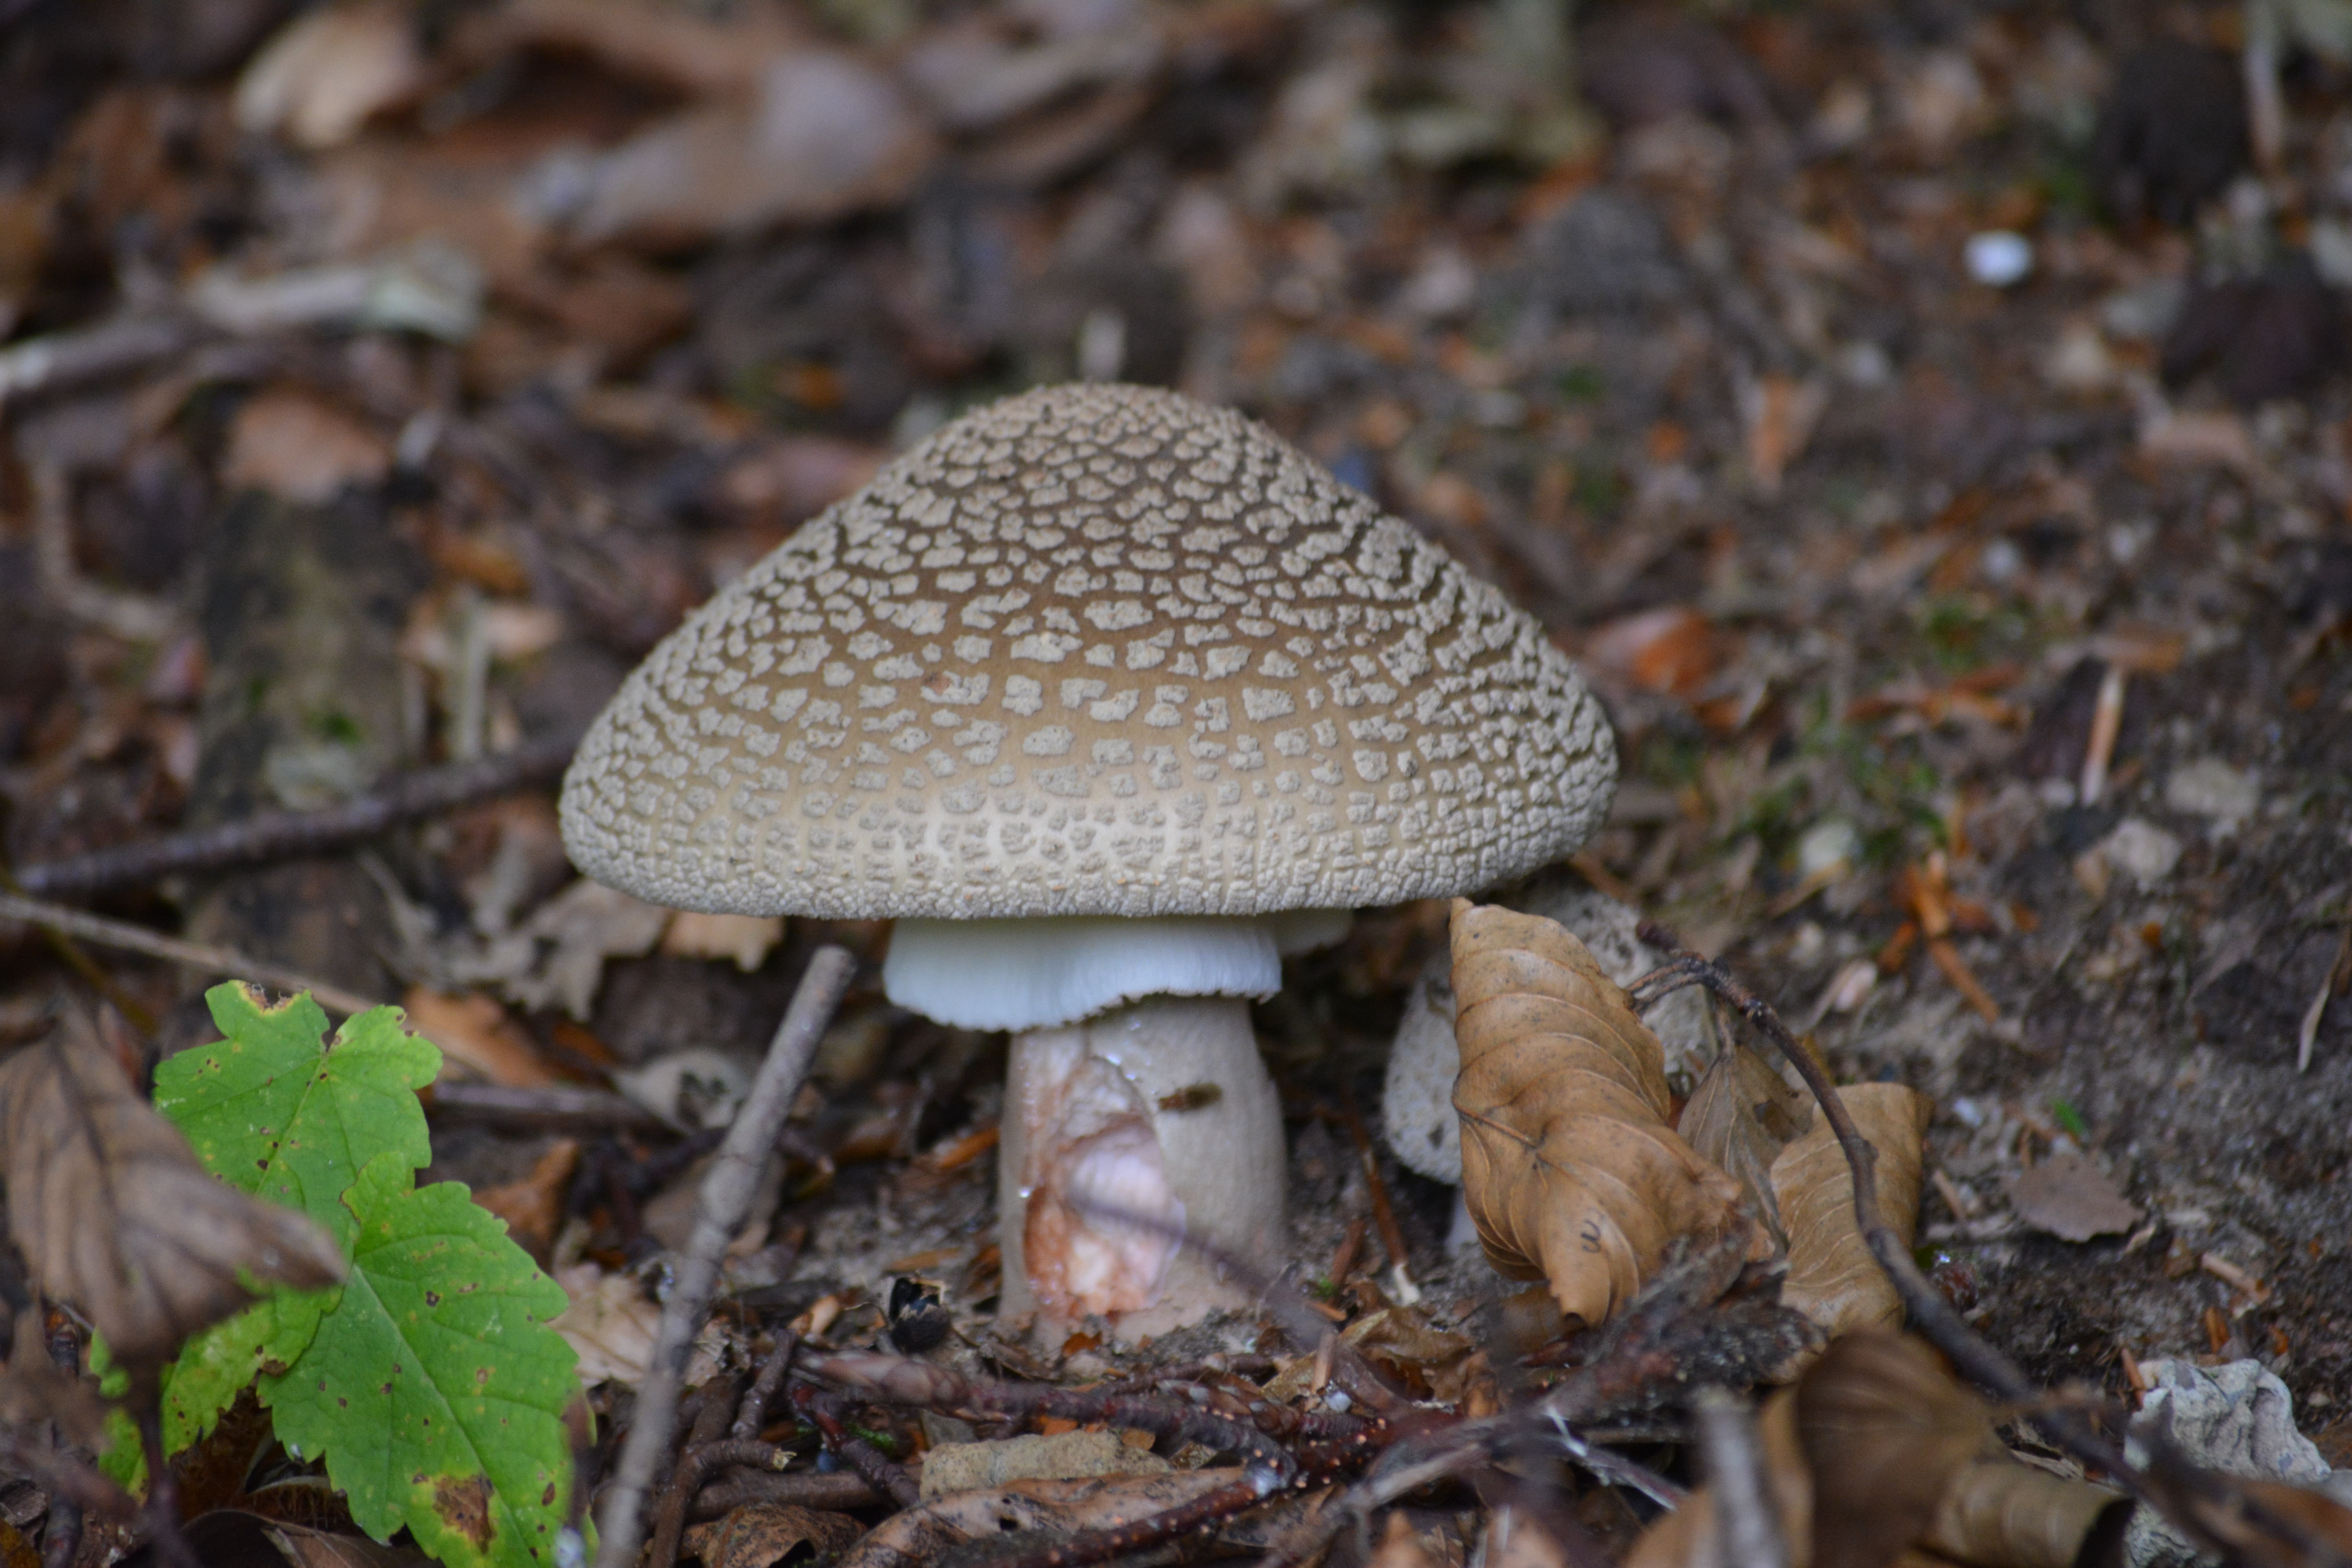
nature, forest, autumn, mushroom, fauna, fungus, mushrooms, woodland, agaric, bolete, agaricus, matsutake, oyster mushroom, edible mushroom, medicinal mushroom, agaricomycetes, agaricaceae, champignon mushroom, penny bun